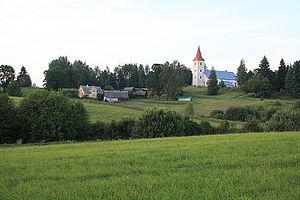
La commune de Rõuge est une municipalité rurale d'Estonie située dans le Comté de Võru. Elle s'étend sur une superficie de 263,7 km²
Rõuge est un petit bourg de la Commune de Rõuge du comté de Võru en Estonie.